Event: Nepal Earthquake
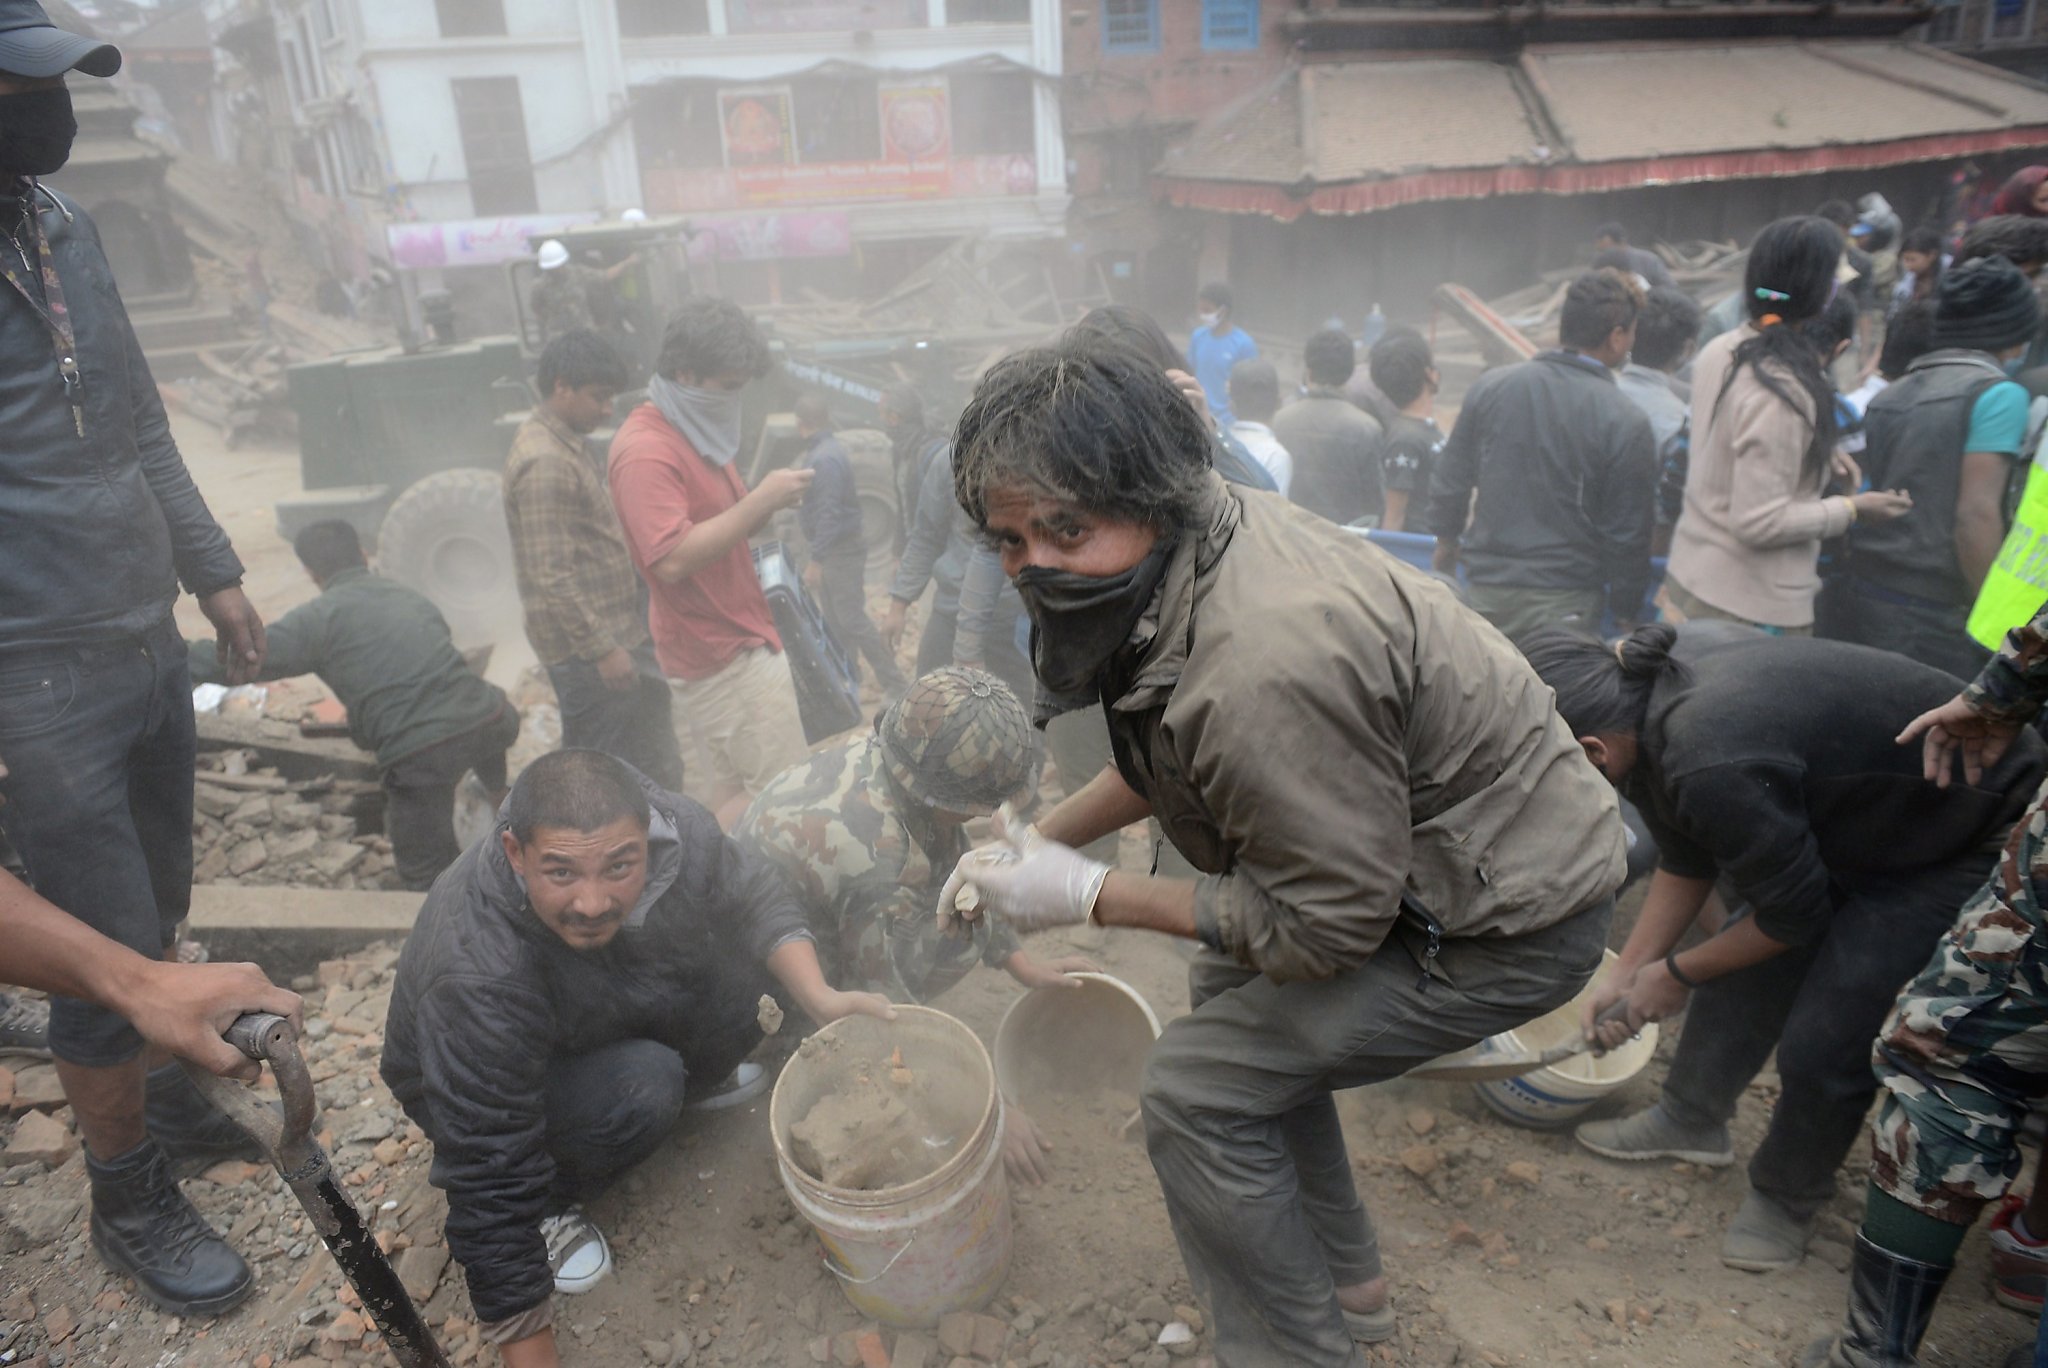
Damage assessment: damage